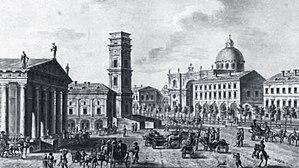
Saint-Pétersbourg. Perspective Nevski. Русский: Санкт-Петербург. Невский проспект. ""Перспектива Невского проспекта от Гостинного Двора и к зданию Городской Думы""."
La Douma de la Ville de Saint-Pétersbourg a été créée en 1785 dans le cadre de la réforme municipale de la Grande Catherine. L'empereur Paul Ier l'a remplacée par la mairie Ratusha, mais son fils, Alexandre Ier, restaure la Douma quatre ans plus tard. L'empereur suivant, Nicolas Ier, a élargi l'institution de six à douze membres, en 1846. Alexandre II l'a réorganisé à nouveau au cours de la réforme Zemstvo des années 1870. En septembre 1918, la Douma a été abolie et ses fonctions dévolues au Soviet de Petrograd.